Fukiya

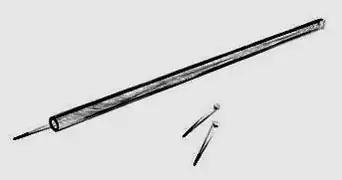
A "fukiya"

The is the Japanese blowgun, as well as the term for the associated sport. It consists of a tube, with darts approximately in length. Unlike modern Western blowguns, the fukiya has no mouthpiece: instead, a shooter must maintain a seal with the lips while forcefully exhaling. The darts used in the fukiya are called "fukibari". Traditionally, fukibari were in length.